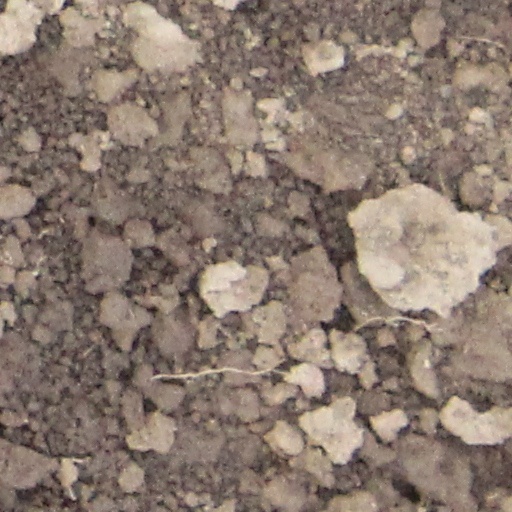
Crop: wheat